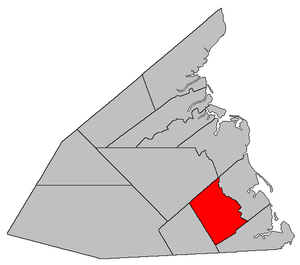
La paroisse de Sainte-Marie est à la fois une paroisse civile et un district de services locaux canadien du Nouveau-Brunswick. Son principal hameau est Sainte-Marie-de-Kent.